Everhood

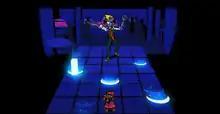
"Everhood" features retro-styled graphics and a rhythm-based battle system.

"Everhood" was described by Screen Rant as an adventure RPG that focused on having its battle system based on a rhythm game as opposed to a standard strategy or turn-based combat system. Similar to Guitar Hero, the battlefield consists of five lanes that the player can move between freely. Each enemy in the game has their own battle theme, and will time their attacks to the song's beat. However, unlike standard rhythm games, the player is meant to dodge the enemy's attacks rather than hitting them. At the beginning of the game, attacks can only be avoided by jumping over them or dodging to the side, but after acquiring Red's stolen arm, the player can absorb attacks and fire them back at the enemy. Initially, the player must survive for the entire length of the song to progress, but later-game battles loop until the enemy's health is drained by deflecting their attacks.